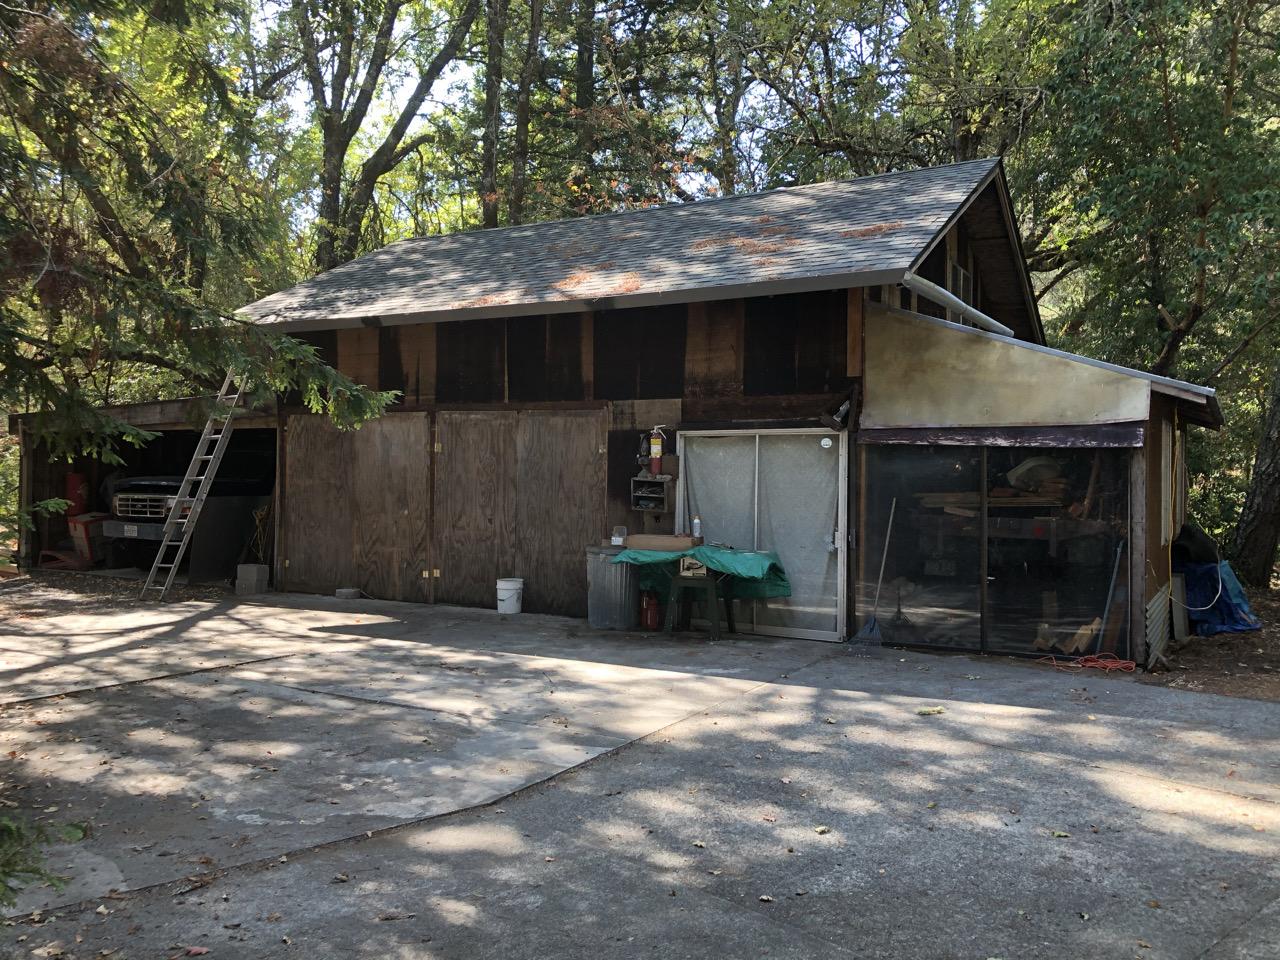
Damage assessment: no_damage